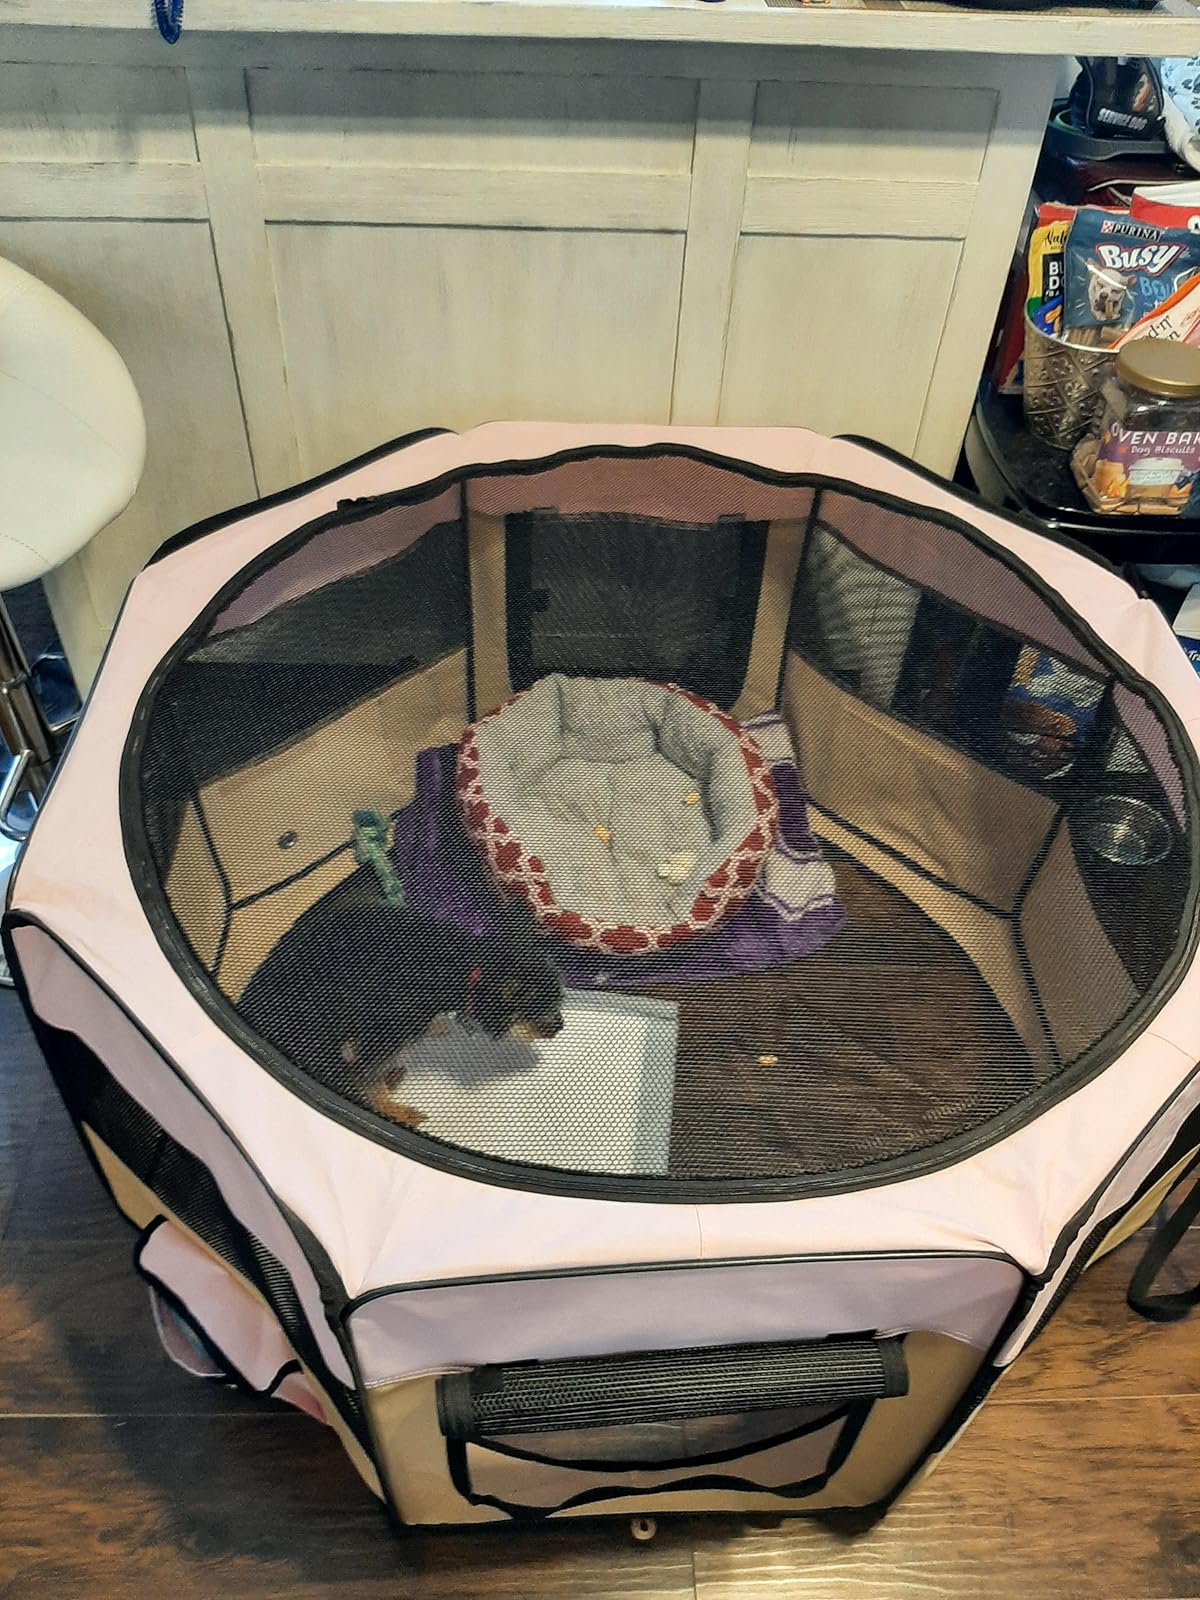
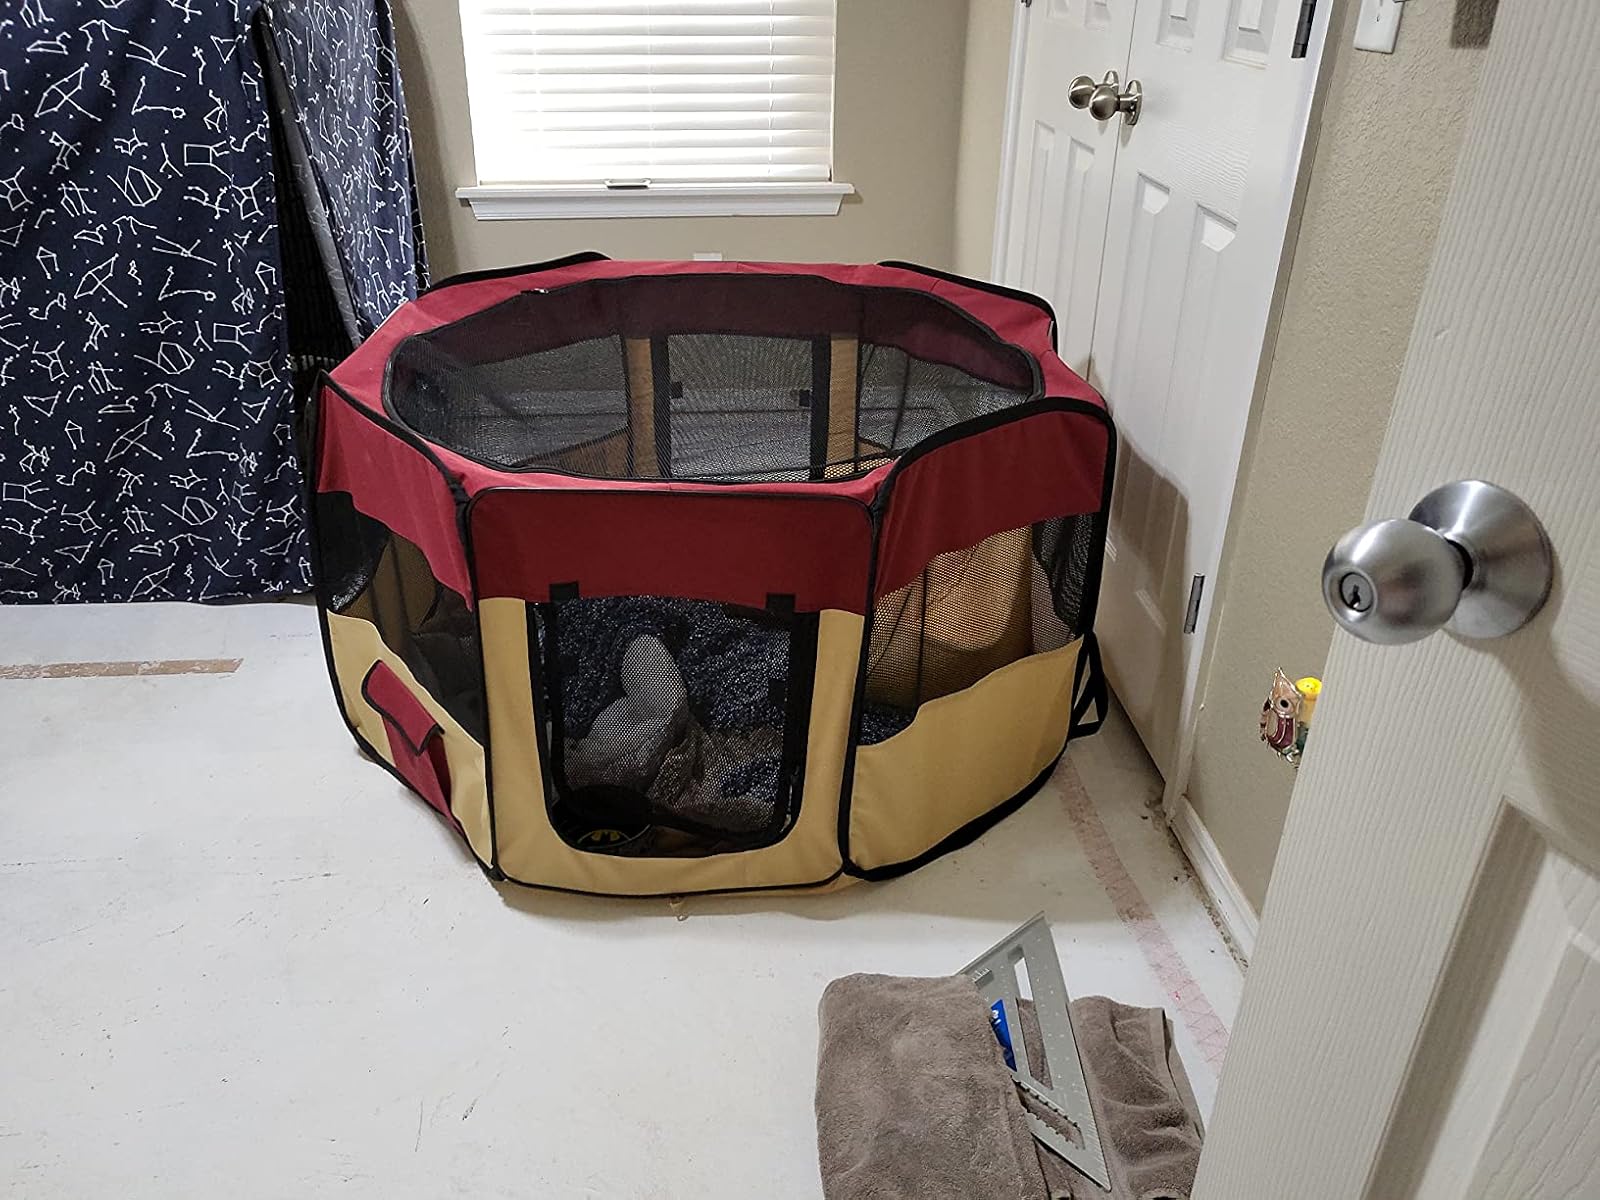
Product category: items_kennel
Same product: no